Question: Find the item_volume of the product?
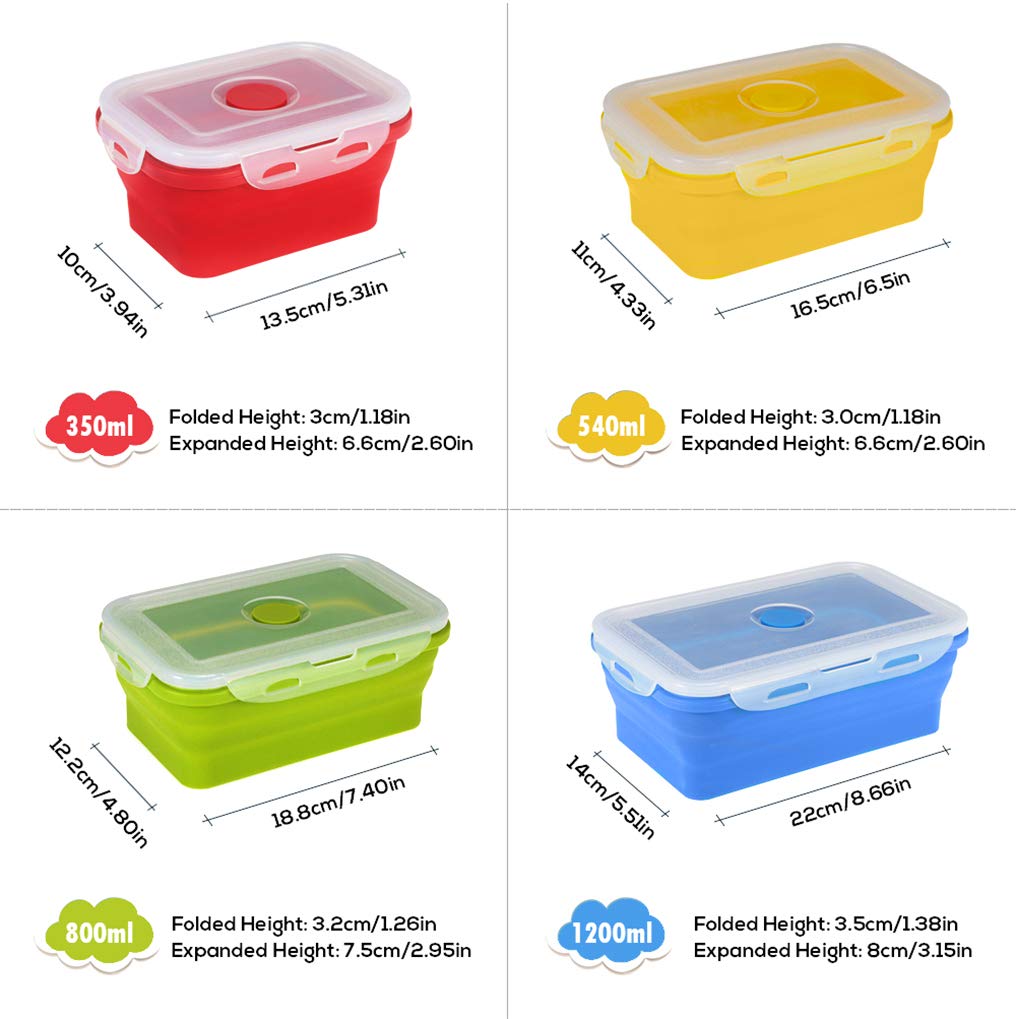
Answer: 540.0 millilitre